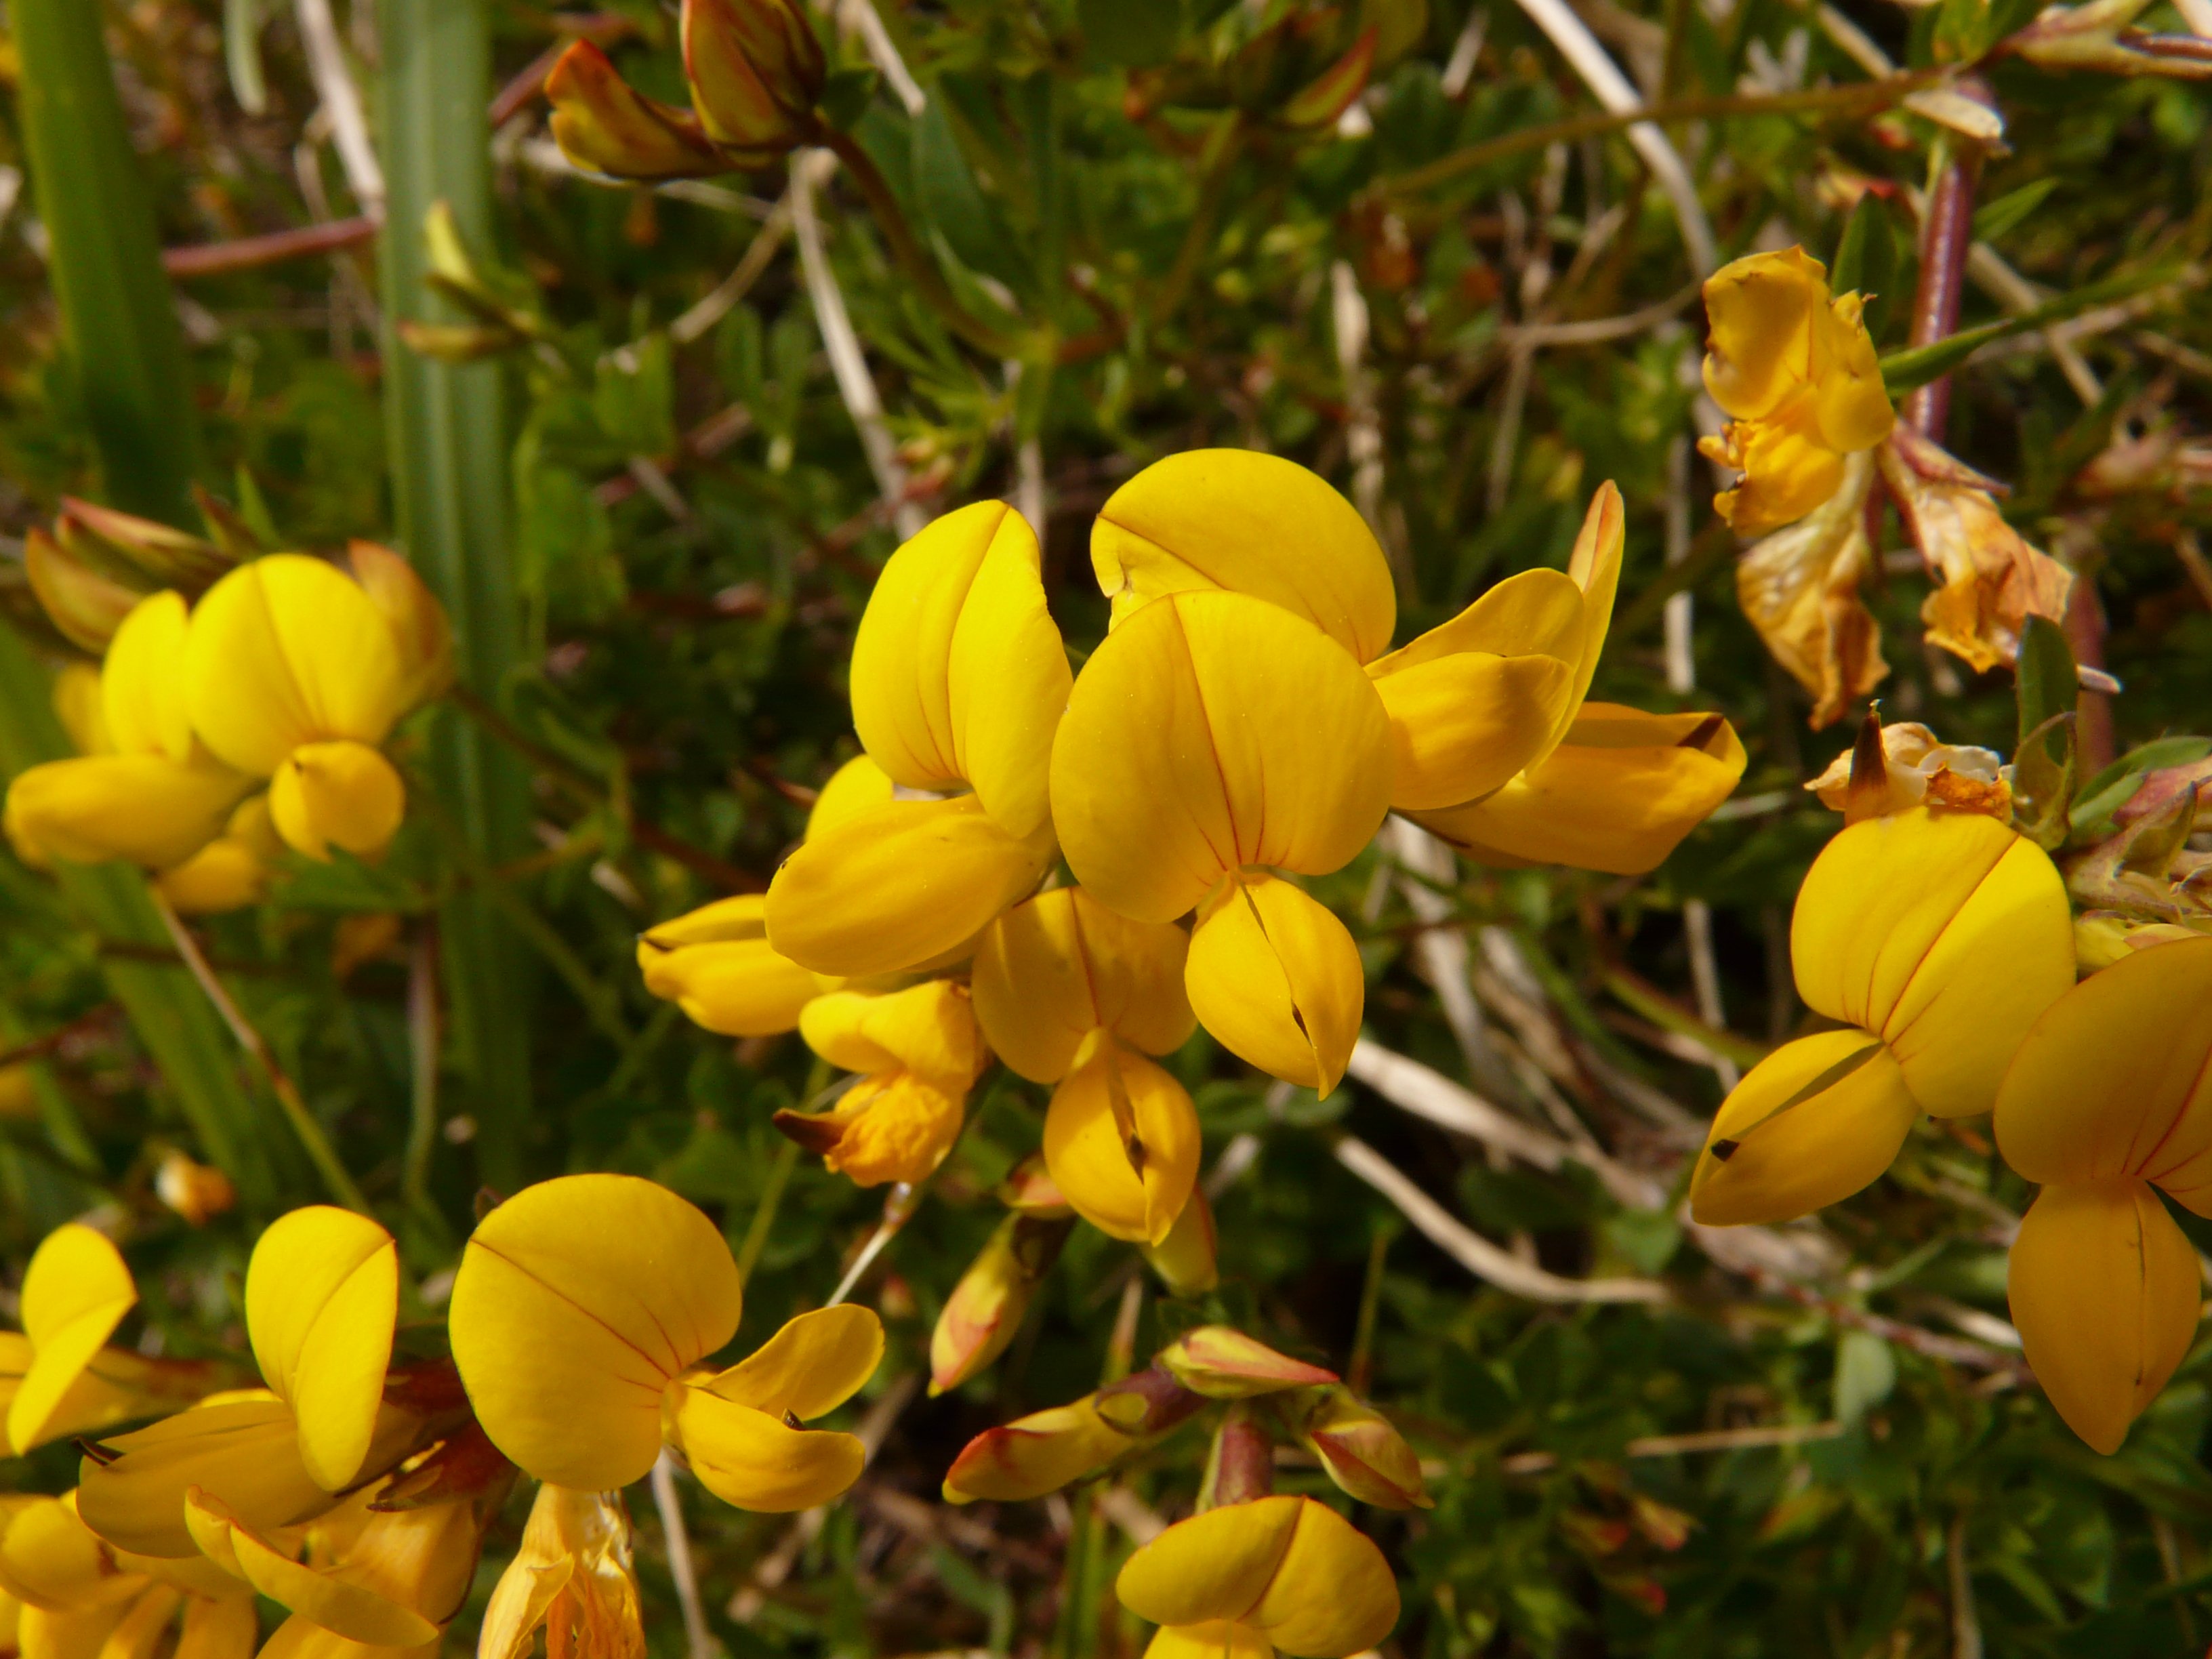
blossom, plant, flower, bloom, botany, yellow, flora, wildflower, klee, macro photography, flowering plant, alpine flower, fenugreek, land plant, alpenhorn clover